Timeline of the Battle of Mosul (2016–17): Phase Two

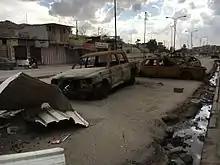
Eastern Mosul, February 2017

On 3 February, the PMU announced that they had captured the villages of Bostan Radif and Um Gharba, as well as the Sherka region of western Mosul.